Specialized court

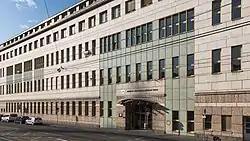
"" in Wien, Austria is specialized court as both Labor court and Social court

Specialized court is a type of court with limited subject-matter jurisdiction concerning particular field of law, compared to 'ordinary court' with general subject-matter jurisdiction. This concept of court usually includes administrative court or family court.